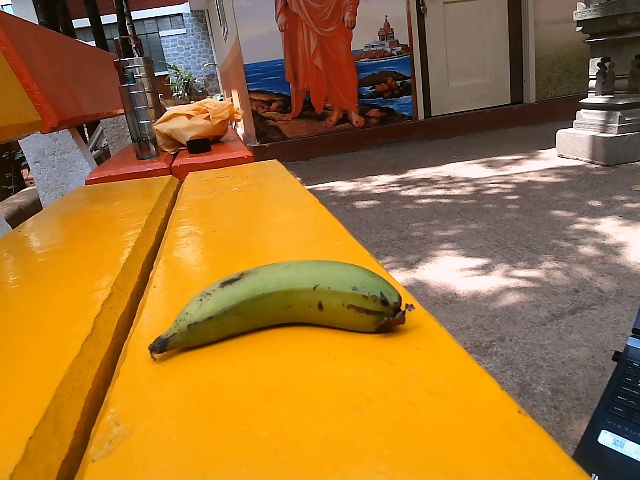
Label: Raw_Banana